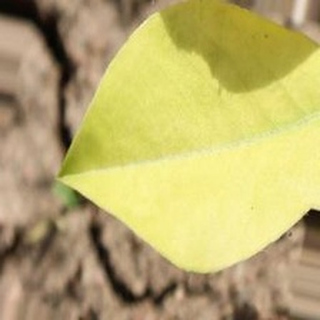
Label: groundnut_nutrition_deficiency